Crown Point Bridge, Indiana

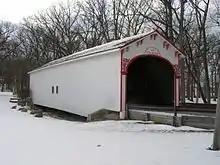
Milroy Covered Bridge, located in Crown Point, Indiana

The Crown Point Bridge is a covered bridge in the city of Crown Point in the U.S. state of Indiana. Originally built over the Little Flatrock River, two miles south of Milroy, Rush County, Indiana (Section 24, Township 12 North, and Range 9 East), the Milroy or Shelbourne Covered Bridge was built by Archibald M. Kennedy & Sons in 1878. Highway improvements in 1933 displaced the bridge, and it was moved to Crown Point, Indiana. John Wheeler led the preservation effort, having the structure dismantled, moved, and erected in the Lake County Fairgrounds over a gully.